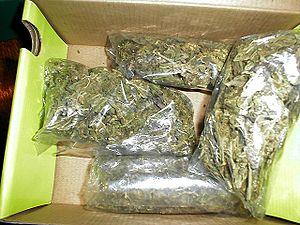
La Seine-Saint-Denis est un département français situé au nord-est de l'agglomération parisienne, appartenant à la petite couronne de la région Île-de-France. L'INSEE et La Poste lui attribuent le code 93.
Cet article décrit l'économie de la Seine-Saint-Denis, caractérisée par son dynamisme, malgré un taux de chômage relativement élevé.